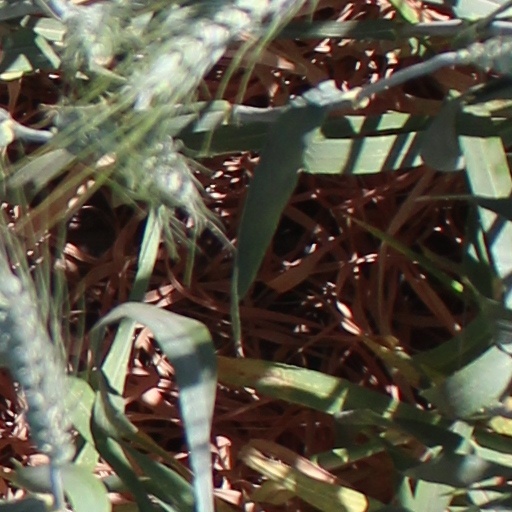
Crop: wheat